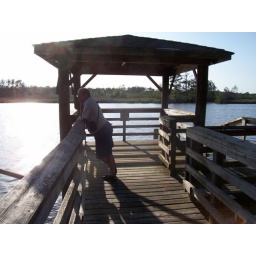
The boardwalk winds through the marshy field and a pine forest, then ends at Fish River, near Weeks Bay